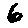
Label: 6